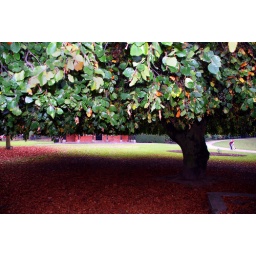
A photograph of a large tree in a park in Sheffield, England, with the floor covered in autumn leaves